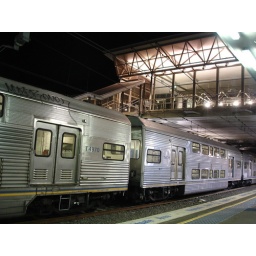
Campsie Station late at night as we wait for the train going home (that's the train Tom caught in the picture).